Architectural painting

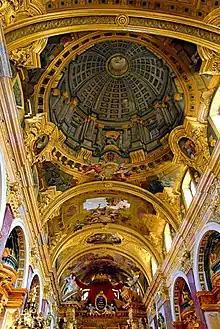
Andrea Pozzo, 1703, illusionistic ceiling painting in the Jesuit Church, Vienna

The 16th century saw the development of architectural painting as a separate genre in Western art. The main centers in this period were Flanders and the Netherlands. The first important architectural painter was Dutch Hans Vredeman de Vries (1527–1607), who was both an architect and a painter. Students of Hans Vredeman de Vries, both in Flanders and in the Netherlands, include his sons Salomon and Paul, and Hendrik van Steenwijk I. Through them the genre was popularized and their family and students turned it into one of the main domains of Dutch Golden Age painting.